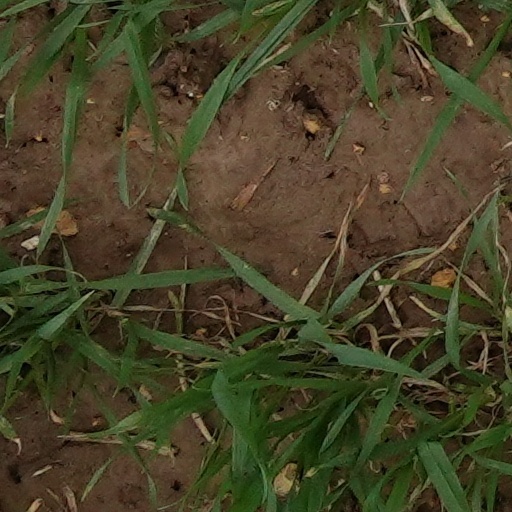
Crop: wheat